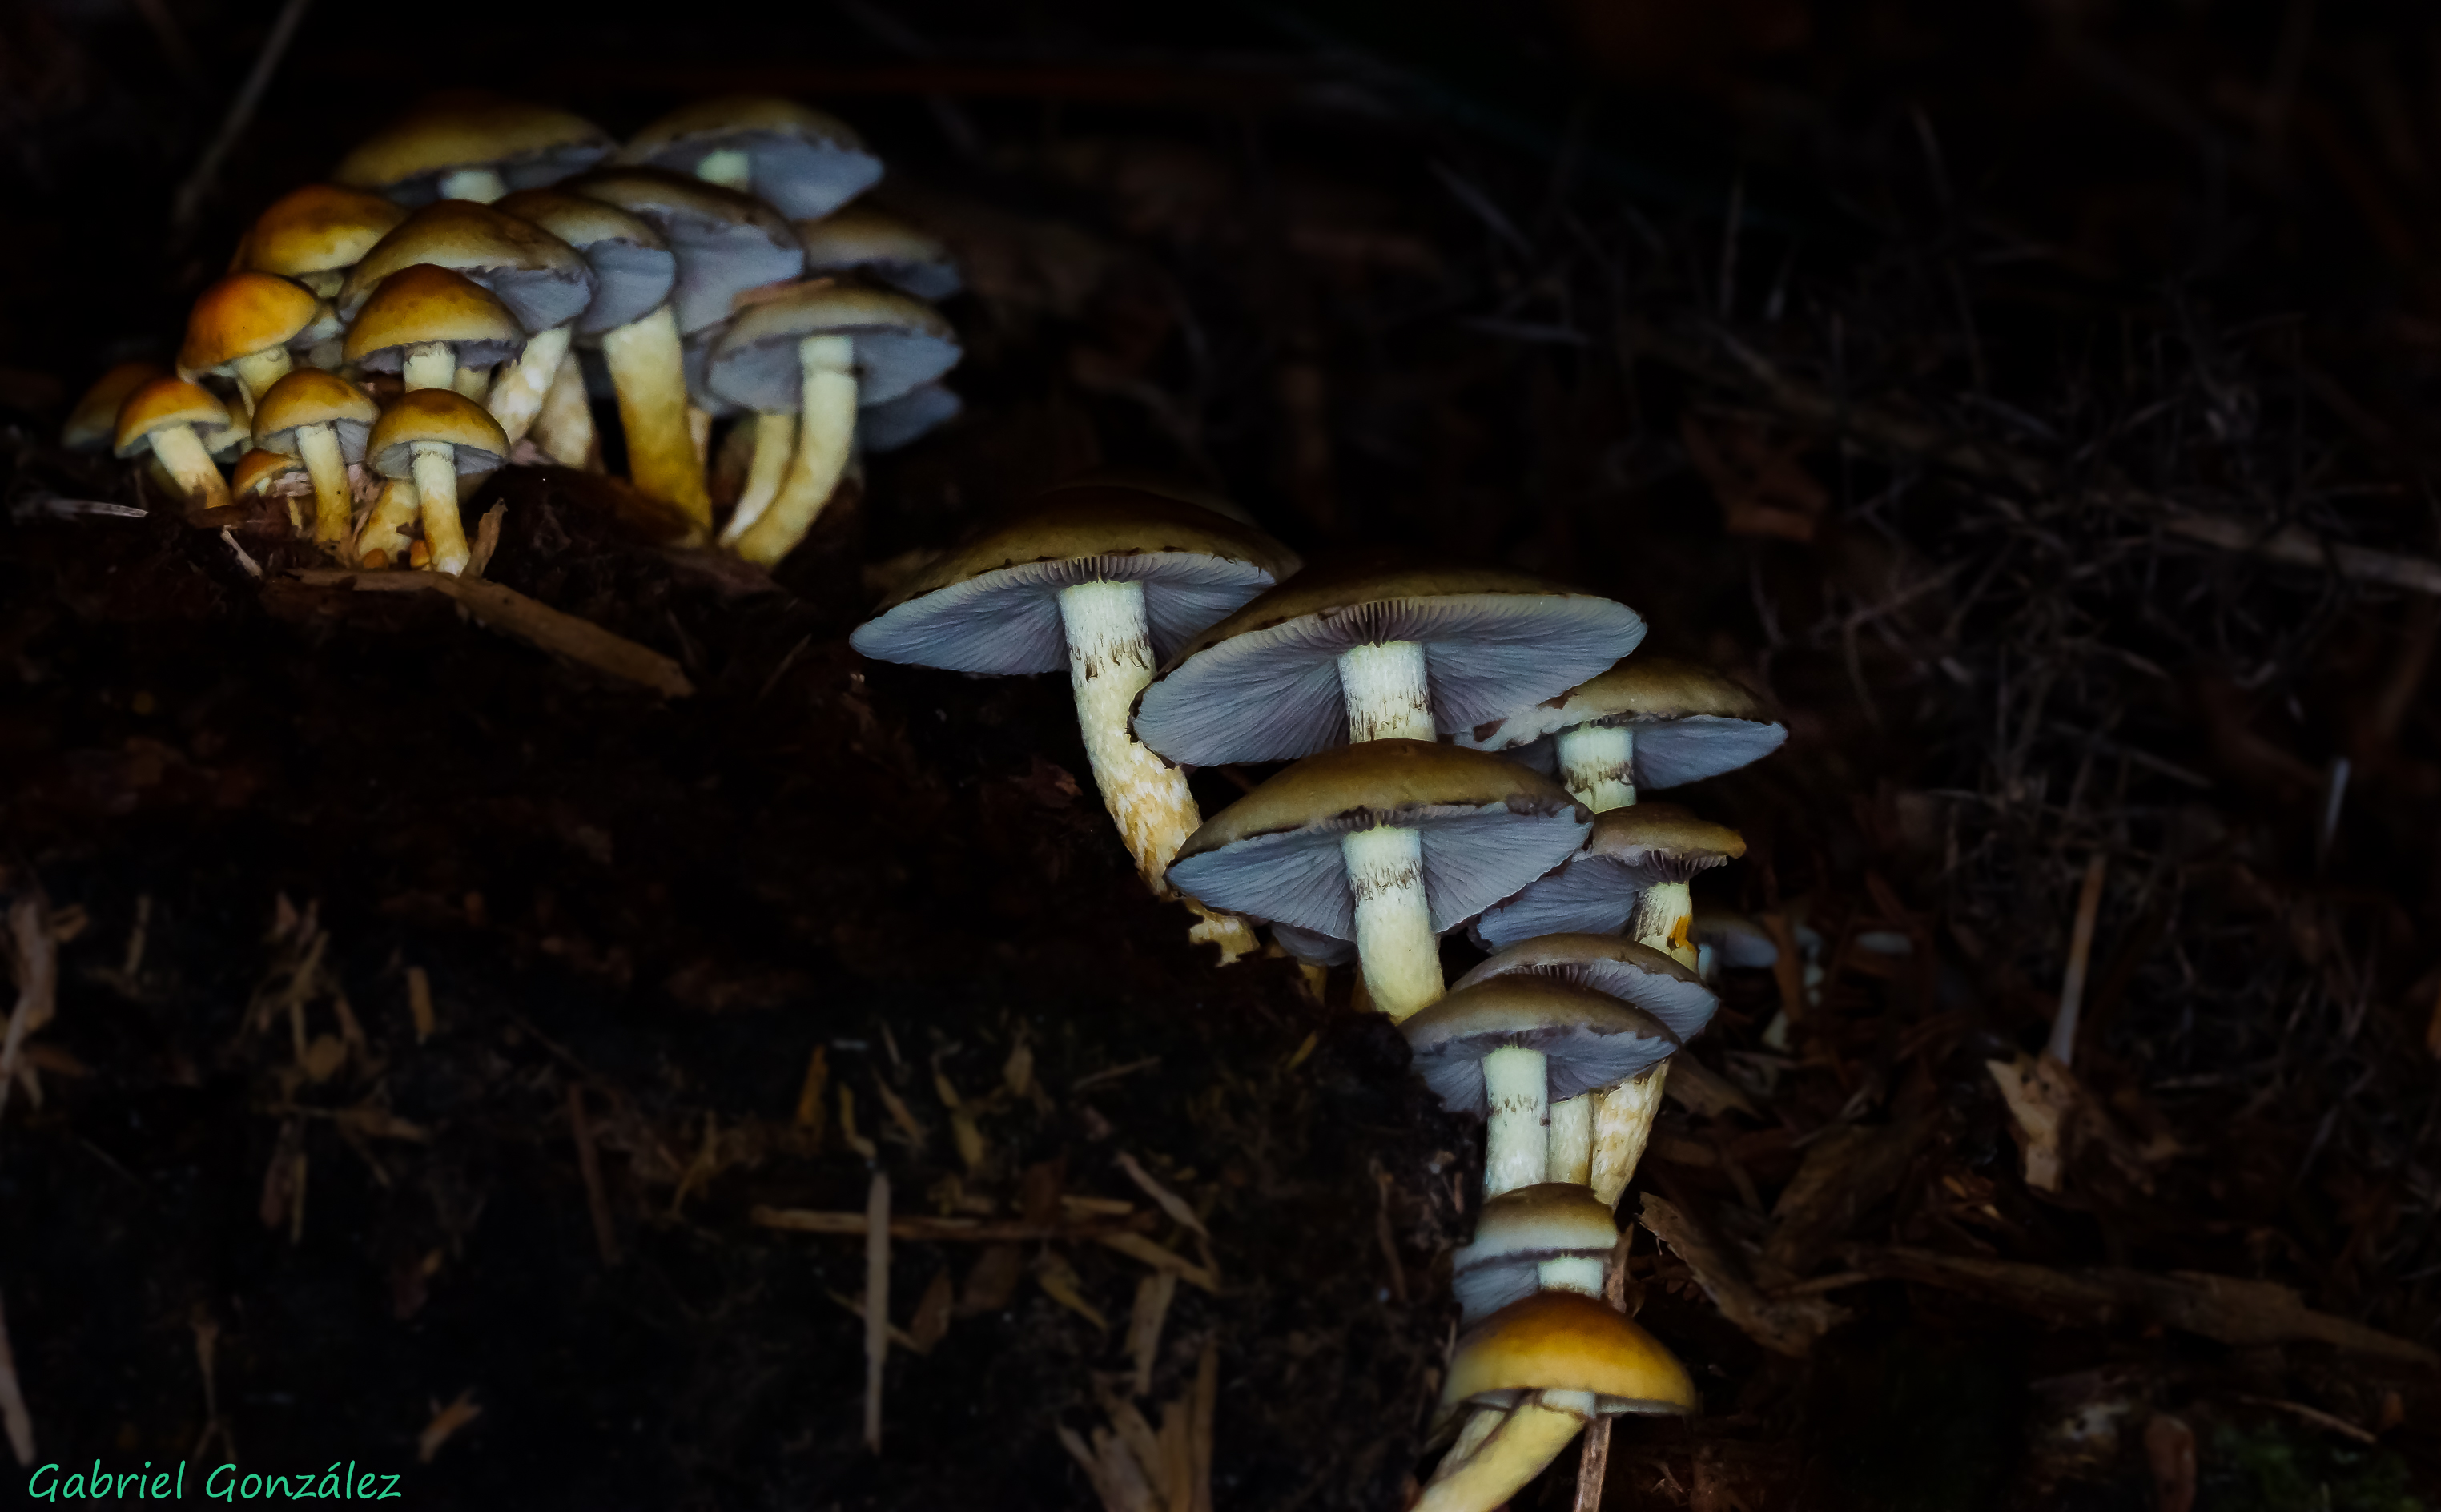
nature, photo, jungle, macro, 100mm, mushrooms, naturaleza, setas, a77, minolta, g, ggl1, gaby1, xovesphoto, sonya77, minolta100mm, gphoto, xelodegalicia, gabrielcoru a